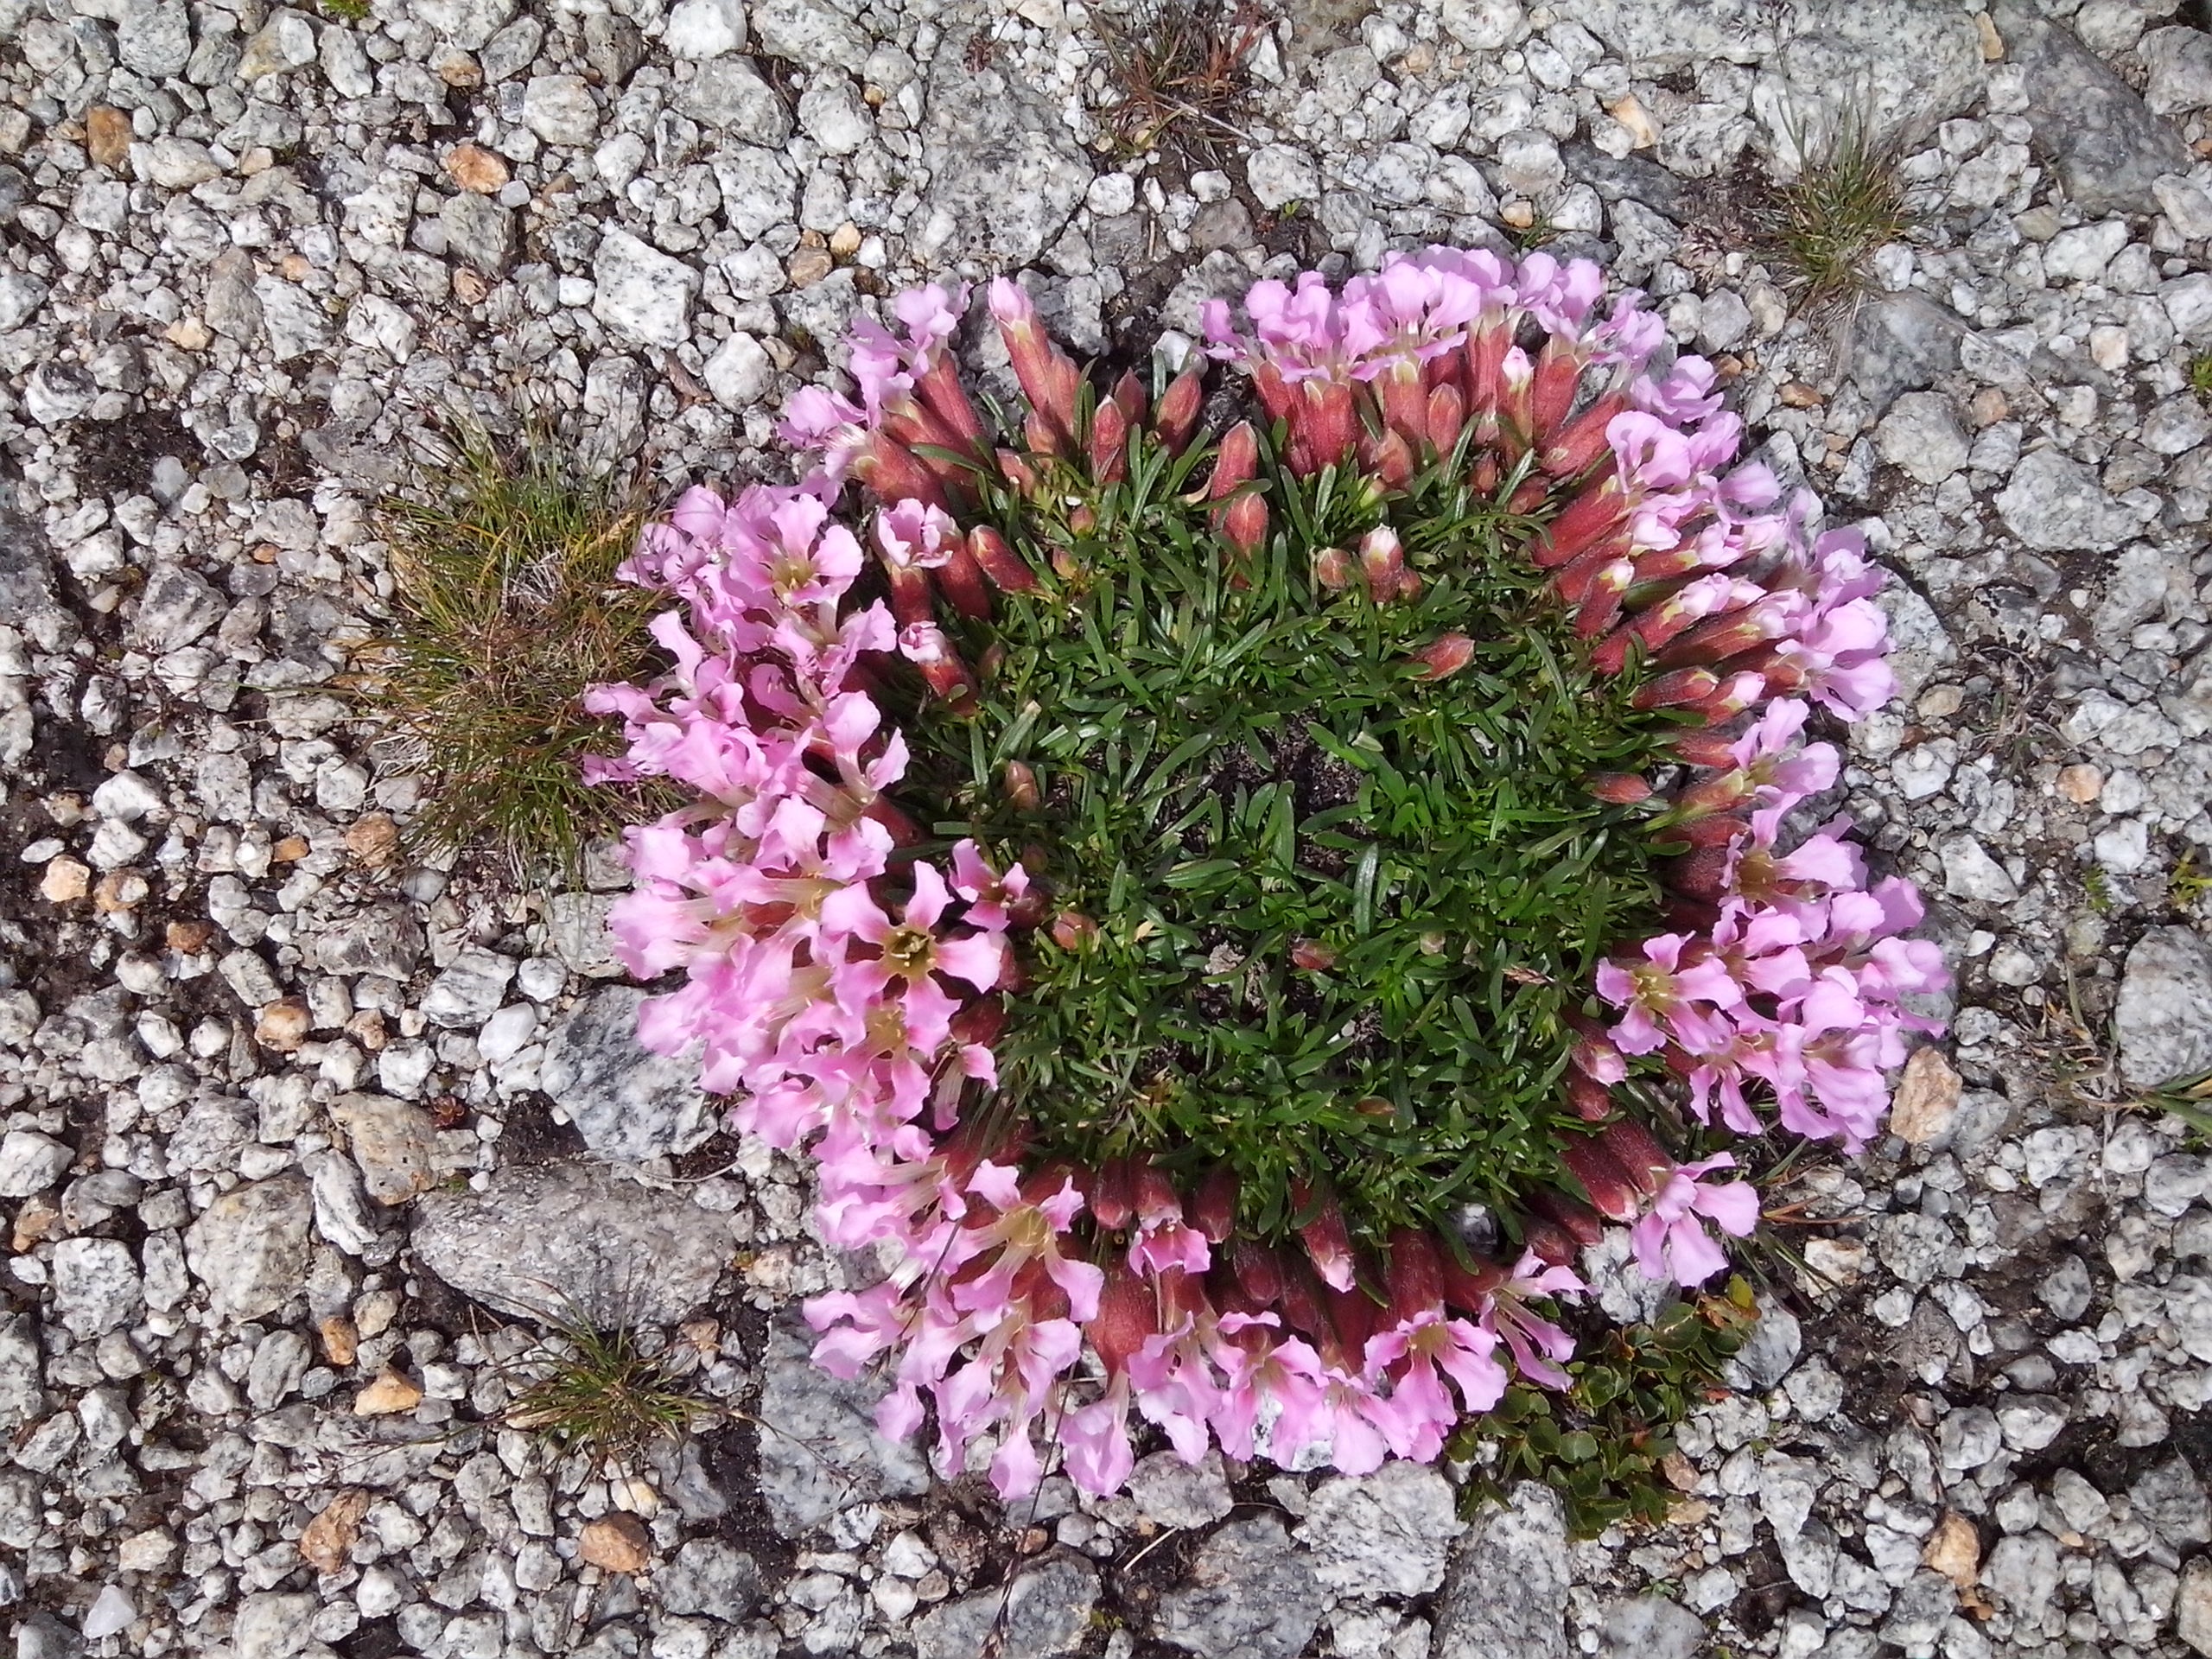
blossom, plant, flower, stone, pebble, botany, garden, pink, flora, wildflower, shrub, growing, flowering plant, alpine flowers, annual plant, land plant, breckland thyme